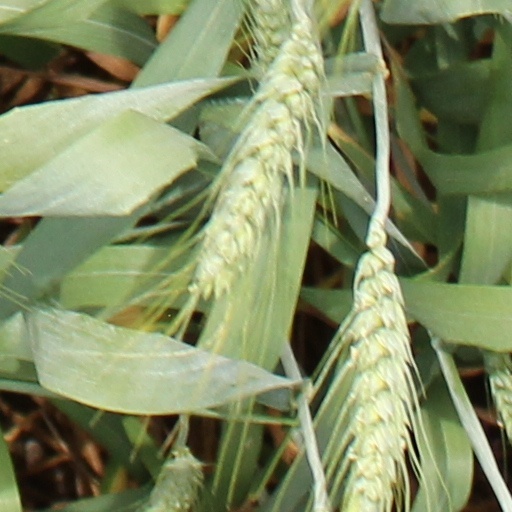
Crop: wheat